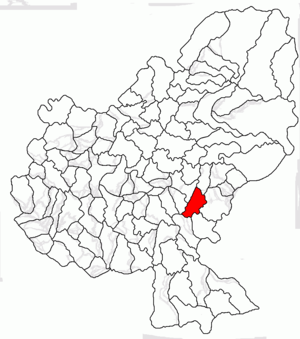
Neaua ou Havad en hongrois est une commune roumaine du județ de Mureș, dans la région historique de Transylvanie et dans la région de développement du Centre.